Passais Villages

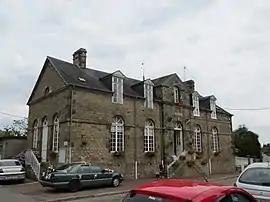
The town hall in Passais

Passais Villages is a commune in the department of Orne, northwestern France. The municipality was established on 1 January 2016 by merger of the former communes of L'Épinay-le-Comte, Passais (the seat) and Saint-Siméon.